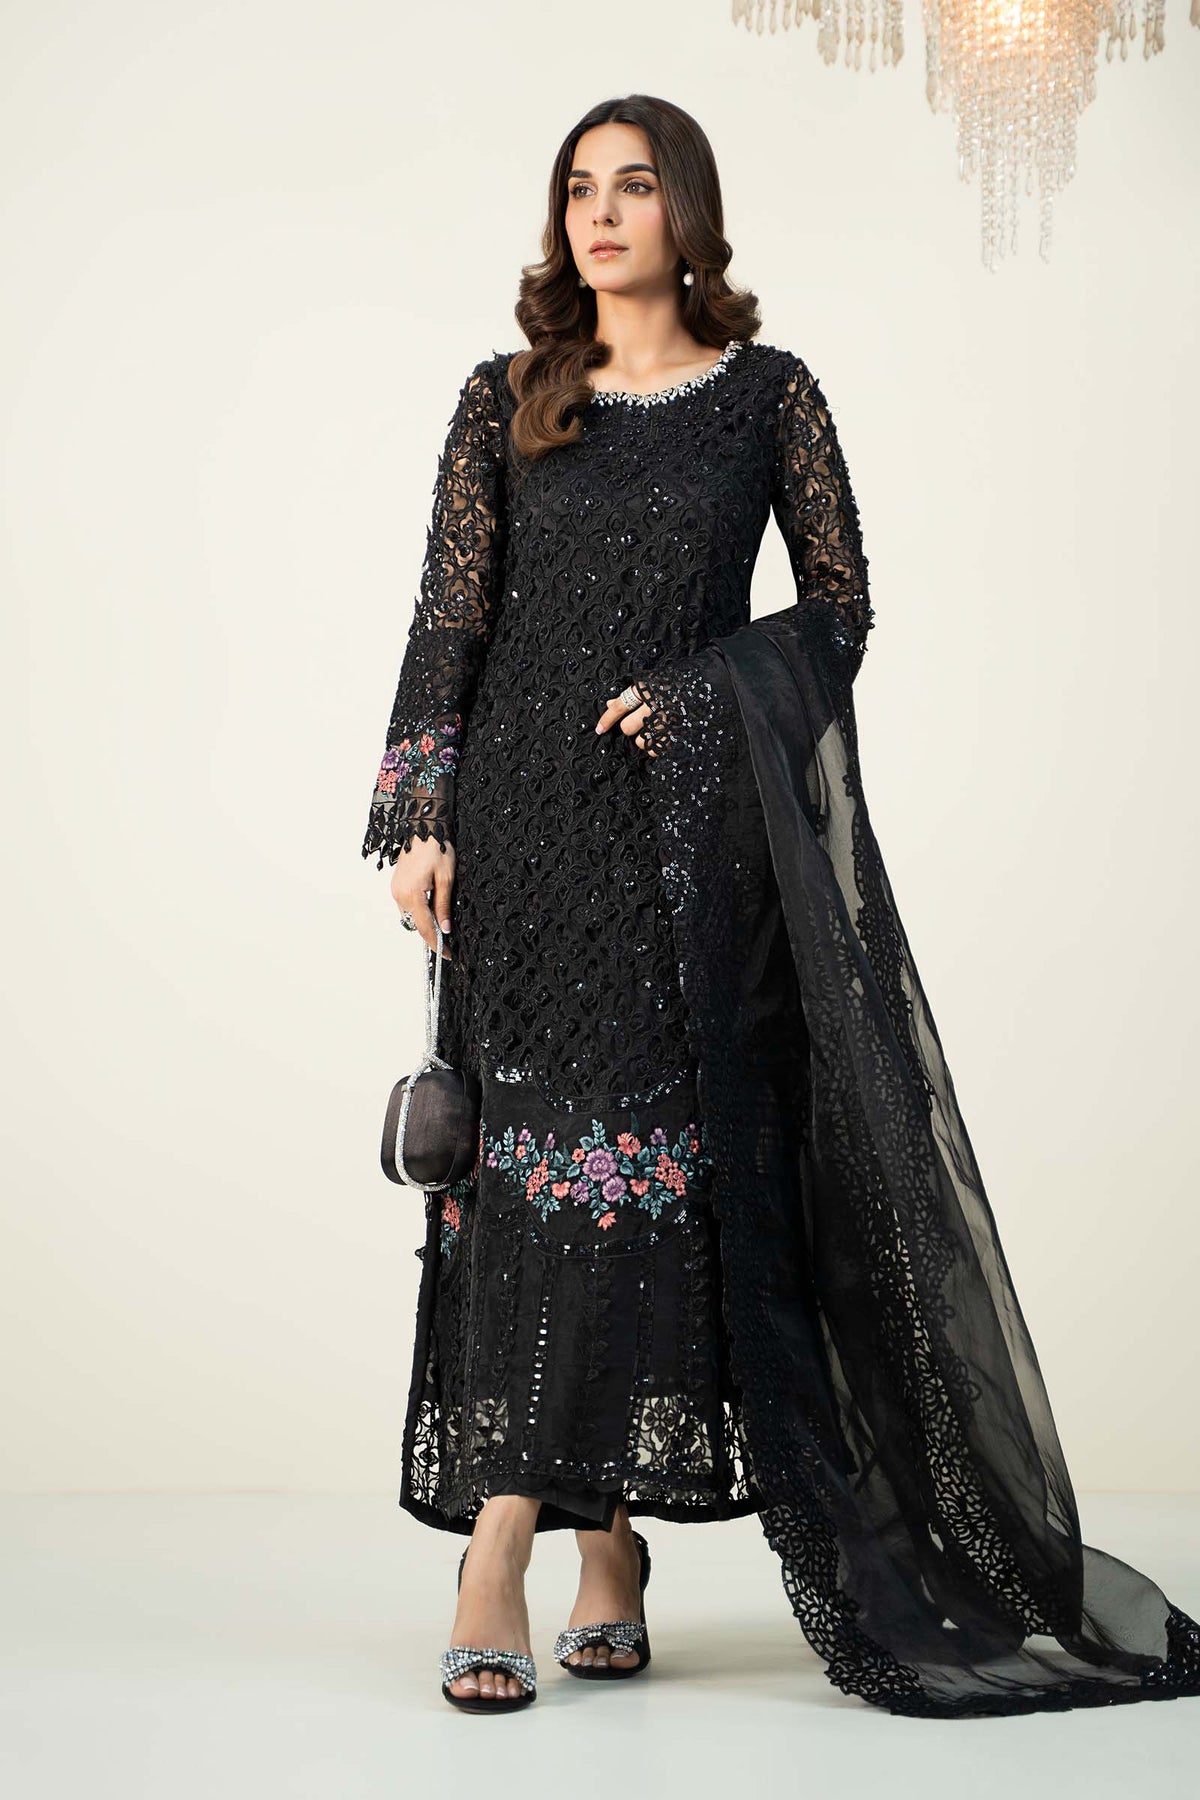
black embroidered net salwar suit